Philips Tele-Game series

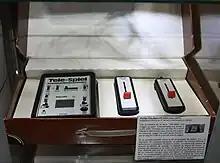
Philips Tele-Spiel 2204 in packaging

The Philips Tele-Game ES 2204 Las Vegas, released in 1977, is the third console in the series and uses an AY-3-8500. Otherwise the system is identical to the model ES 2203.